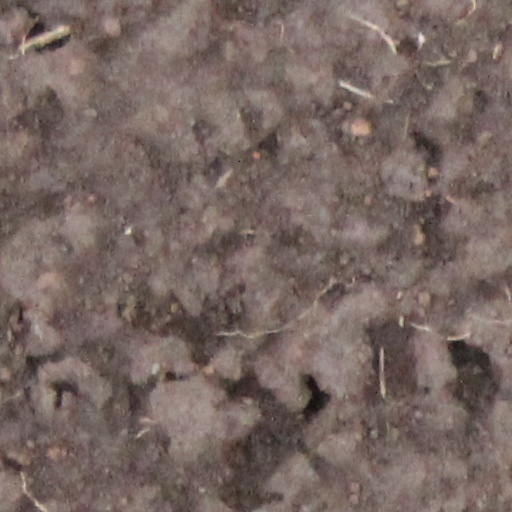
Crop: wheat